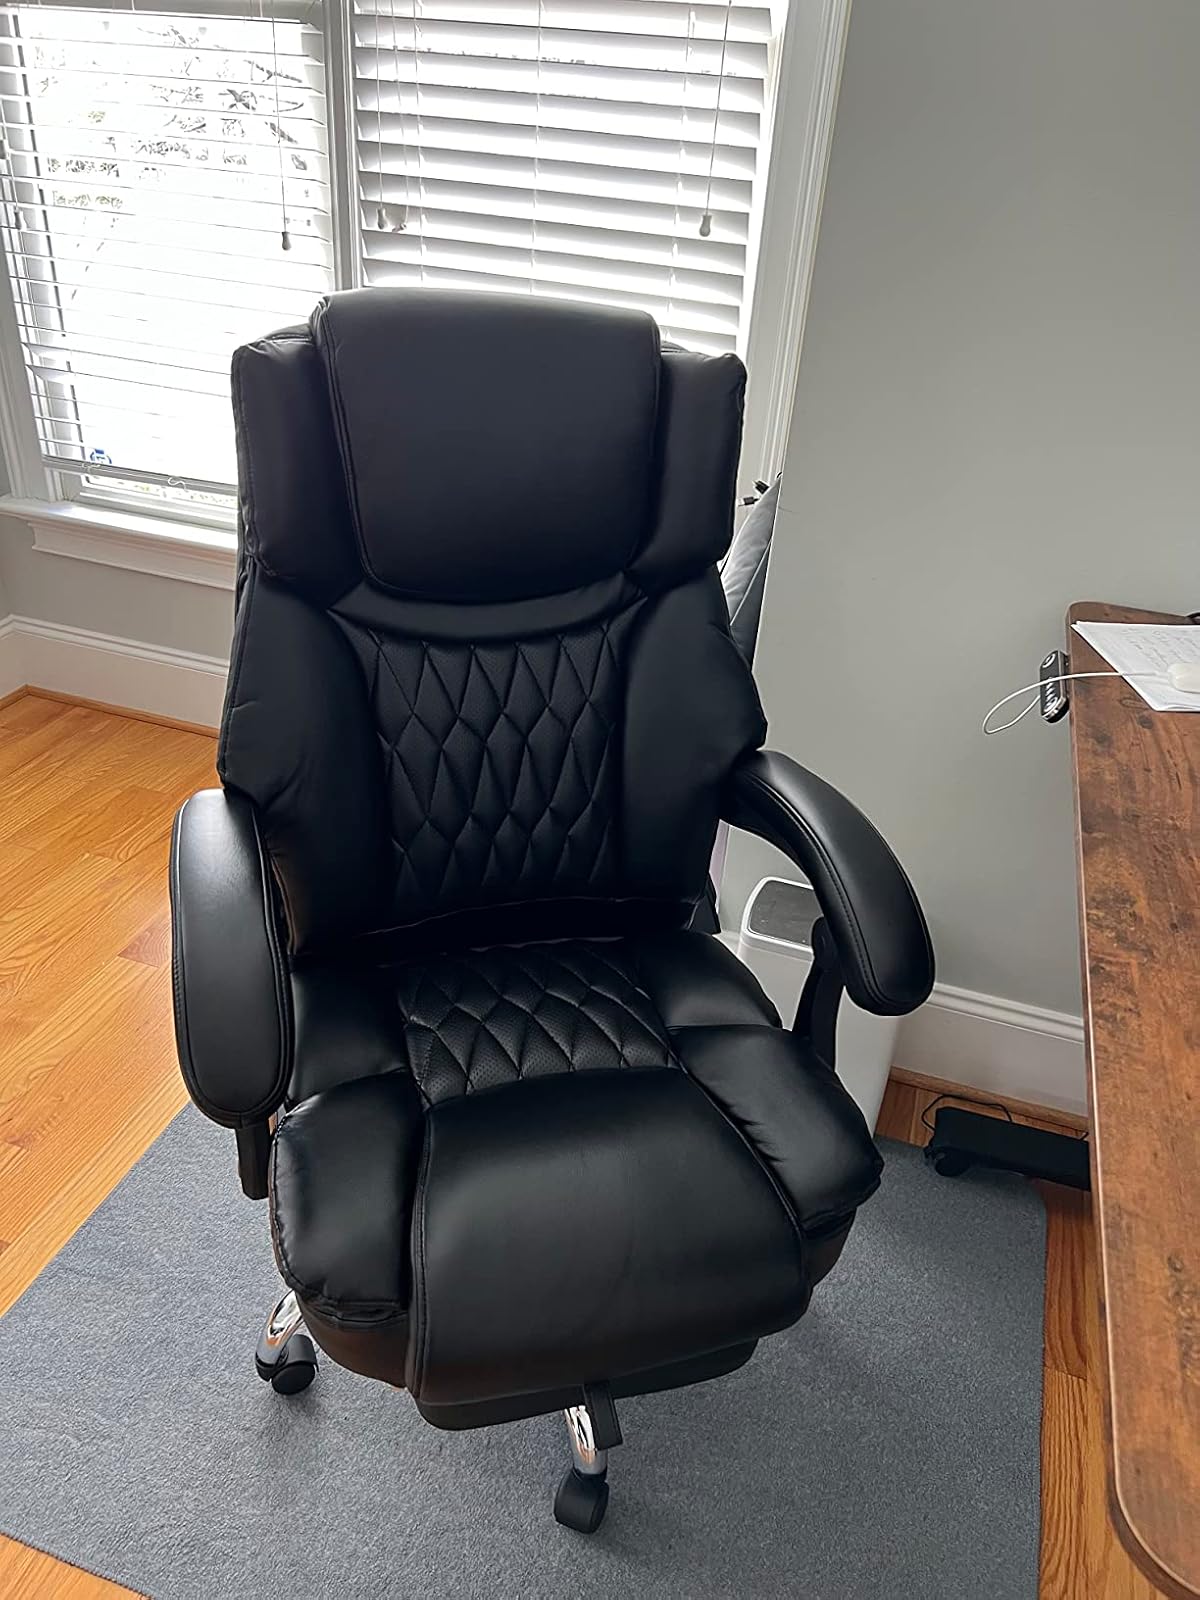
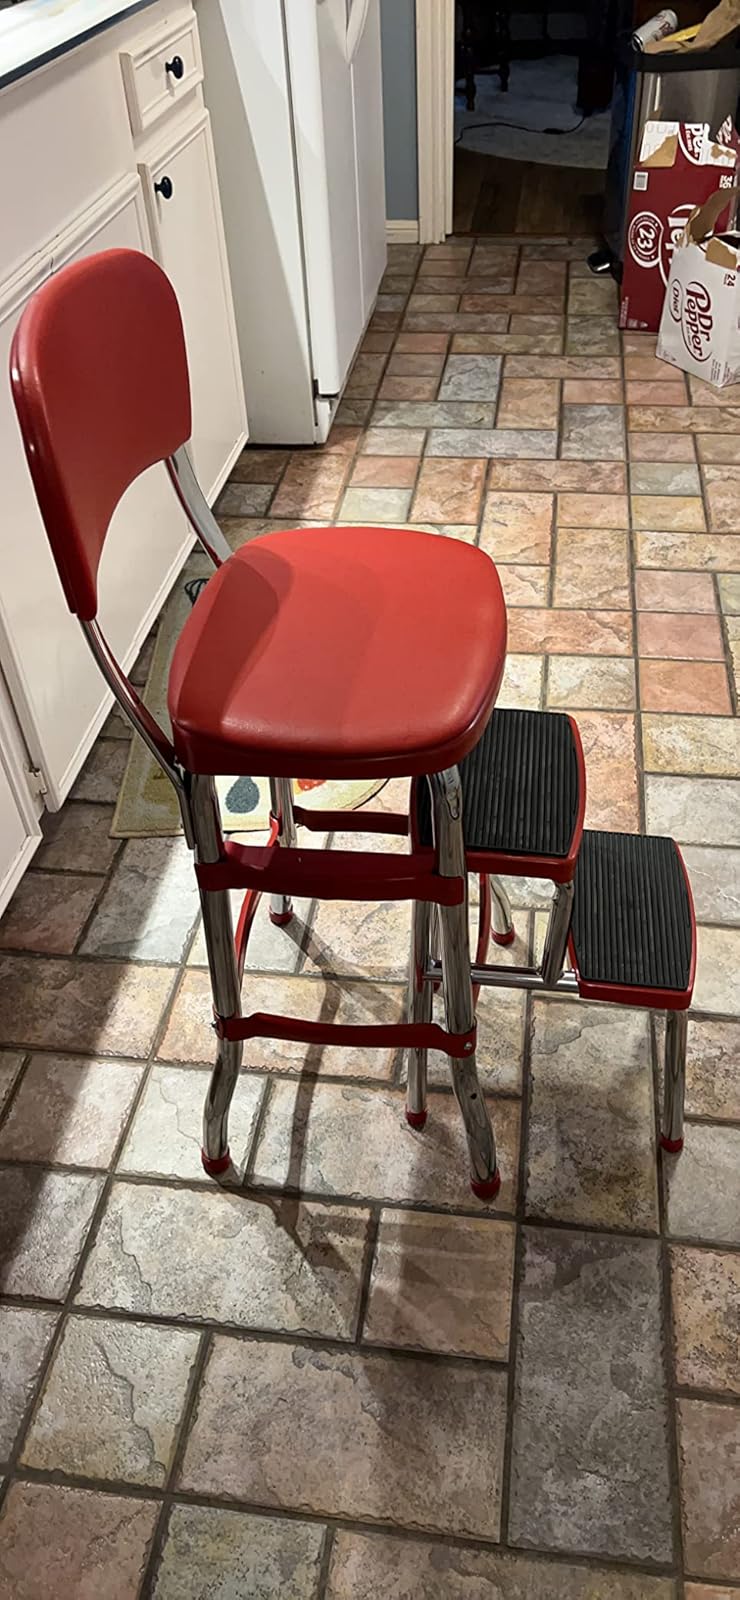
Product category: items_chair
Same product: no